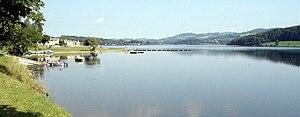
Le lac de Villefranche-de-Panat (Aveyron)